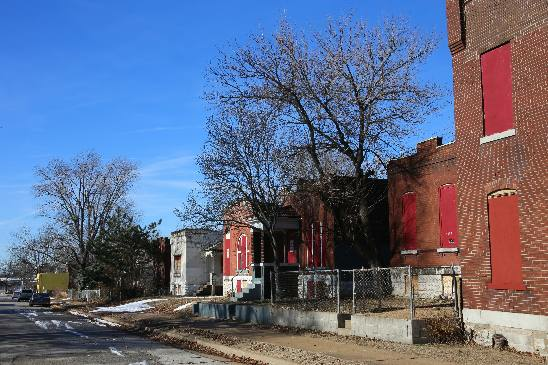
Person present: No